Aurangzeb Road

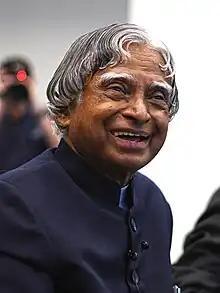
A P J Abdul Kalam

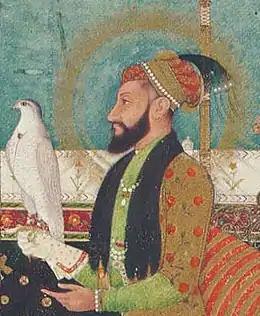
Emperor Aurangzeb

Aurangzeb Road (officially known as Dr APJ Abdul Kalam Road) is a road in New Delhi, India. It lies at the north-east end, stretching from the 'Taj Mansingh Hotel' at the roundabout of Mansingh Road, Shahjahan Road, Humayun Road, Prithviraj Road and a road to Khan Market in the north-east. At the south-west end it stretches up to the crossing at Mustafa Kemal Atatürk Marg and Safdarjung Road junction.